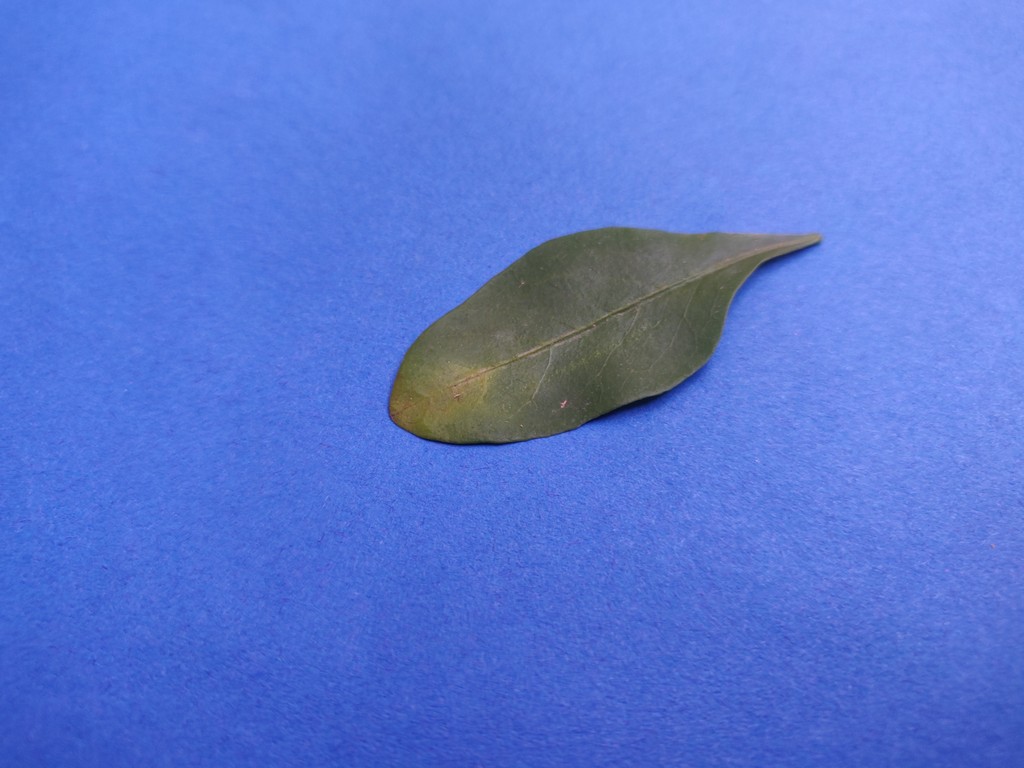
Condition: Unhealthy
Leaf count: single
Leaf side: front